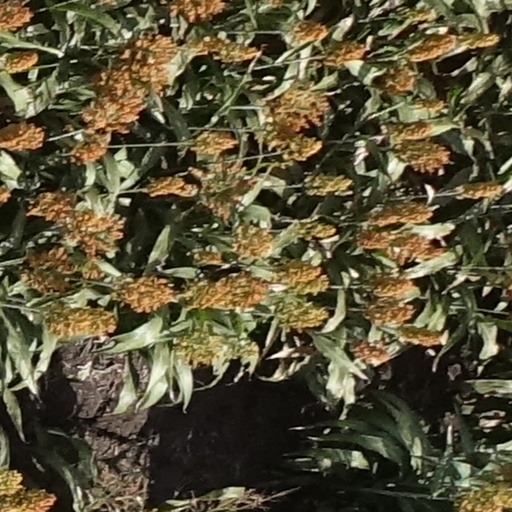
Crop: sorghum